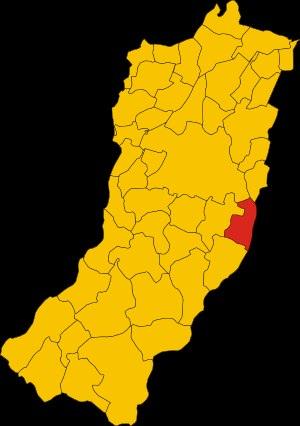
Casalgrande est une commune italienne de la province de Reggio d'Émilie dans la région Émilie-Romagne en Italie.